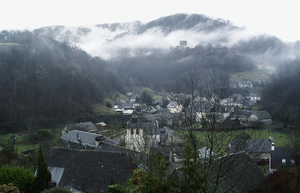
Photo du village des Angles (65 - hautes pyrénées) en Automne. Auteur de la photographie